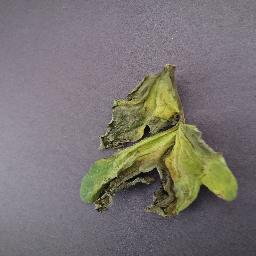
Label: Tomato___Late_blight